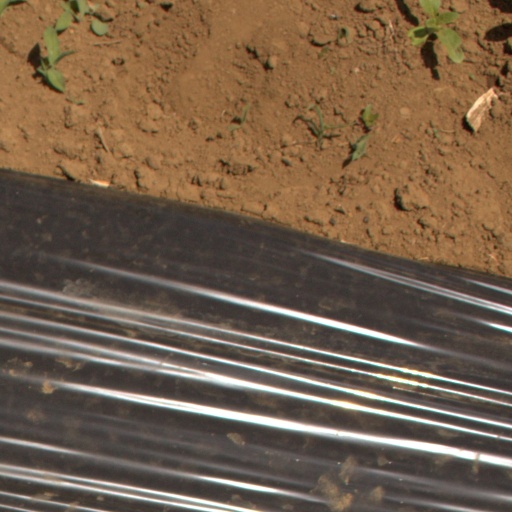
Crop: Jerusalem artichoke